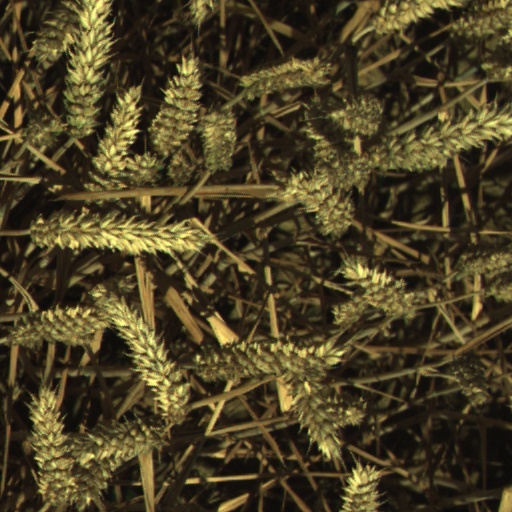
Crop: wheat